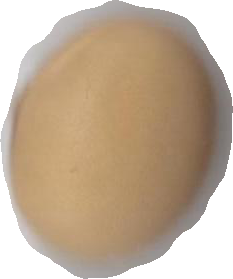
Variety: Anjasmoro